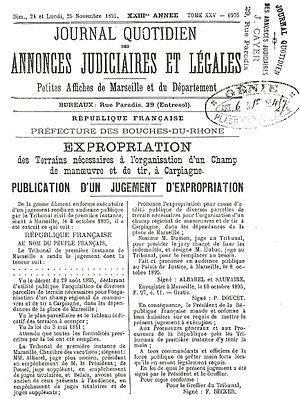
Publication officielle en fin novembre 1895 de l'acte d'expropriation du domaine de Carpiagne, suite au jugement rendu le 8 octobre 1895 par le tribunal de première instance de Marseille et exécuté par le préfet des Bouches-du-Rhône.
Le camp de Carpiagne est un camp militaire de l'Armée de terre française situé au sud de la ville de Marseille. Bénéficiant d'une superficie de 1 500 hectares, en bordure du Parc national des Calanques, le camp offre un potentiel remarquable pour les activités de préparation opérationnelle du 1ᵉʳ Régiment étranger de cavalerie, qui stationne sur le camp depuis juillet 2014 : champs de tir, zones de manœuvre à pied et en engin blindé, zones dédiées à l'instruction. Des nombreuses unités de la région Sud-Est viennent s'y entraîner. Il est de plus idéalement situé à proximité de la plateforme aérienne d’Istres et de la plateforme maritime de Toulon.